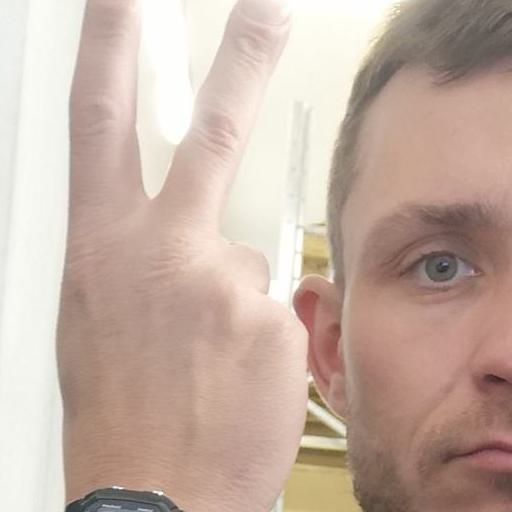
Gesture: peace_inverted